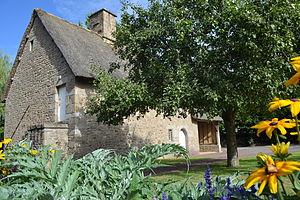
Chaumière du Musée municipal de Vire
Le musée de Vire est le musée de la ville de Vire. Labellisé « Musée de France » en 2003, il occupe une place non négligeable dans le réseau des musées de société de Basse-Normandie grâce à une importante collection. Constituée de nombreux objets, cette collection aborde des thèmes diversifiés, tels que l'ethnographie, les beaux-arts, les arts décoratifs, l'histoire de la ville et du bocage virois.